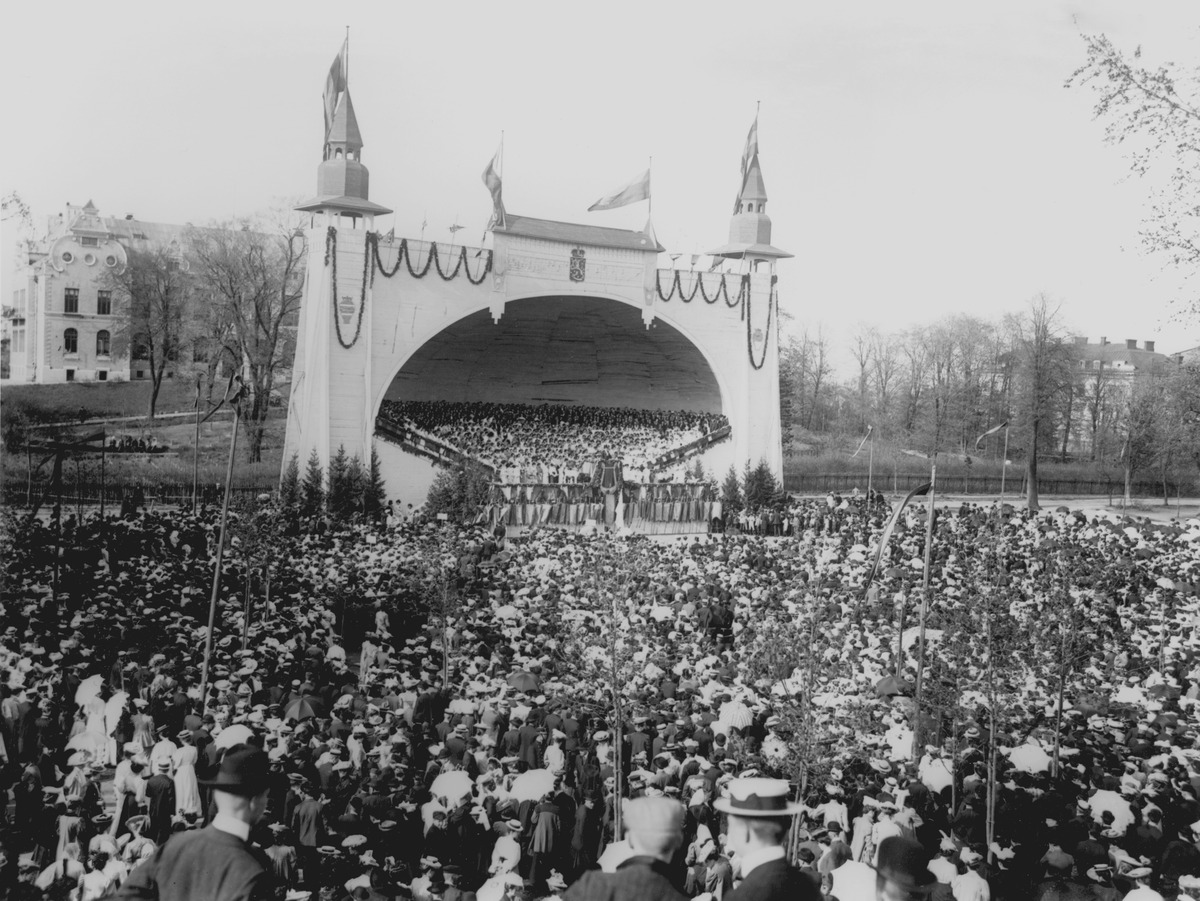
Helsingin laulu- ja soittojuhlien juhlakonsertti sunnuntaina 9
sisällön kuvaus: Helsingin laulu- ja soittojuhlien juhlakonsertti sunnuntaina 9.6.1907 Kaisaniemen laululavalla. Svenska Folkskolans Vänners sång- och musikfesten. mustavalkoinen
Kuvaaja: Roos, Rafael, valokuvaaja
Ajankohta: kuvausaika 09.06.1907
Paikka: Suomi, Uusimaa, Helsinki, Kluuvi Helsinki, Kaisaniemen puisto
Aiheet: musiikki, konsertit, laulujuhlat, puistot